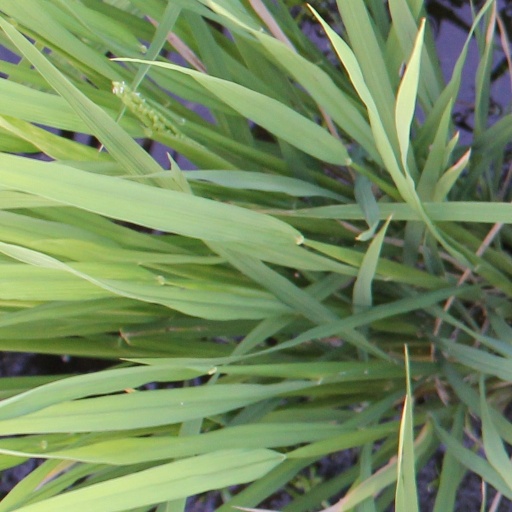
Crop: rice